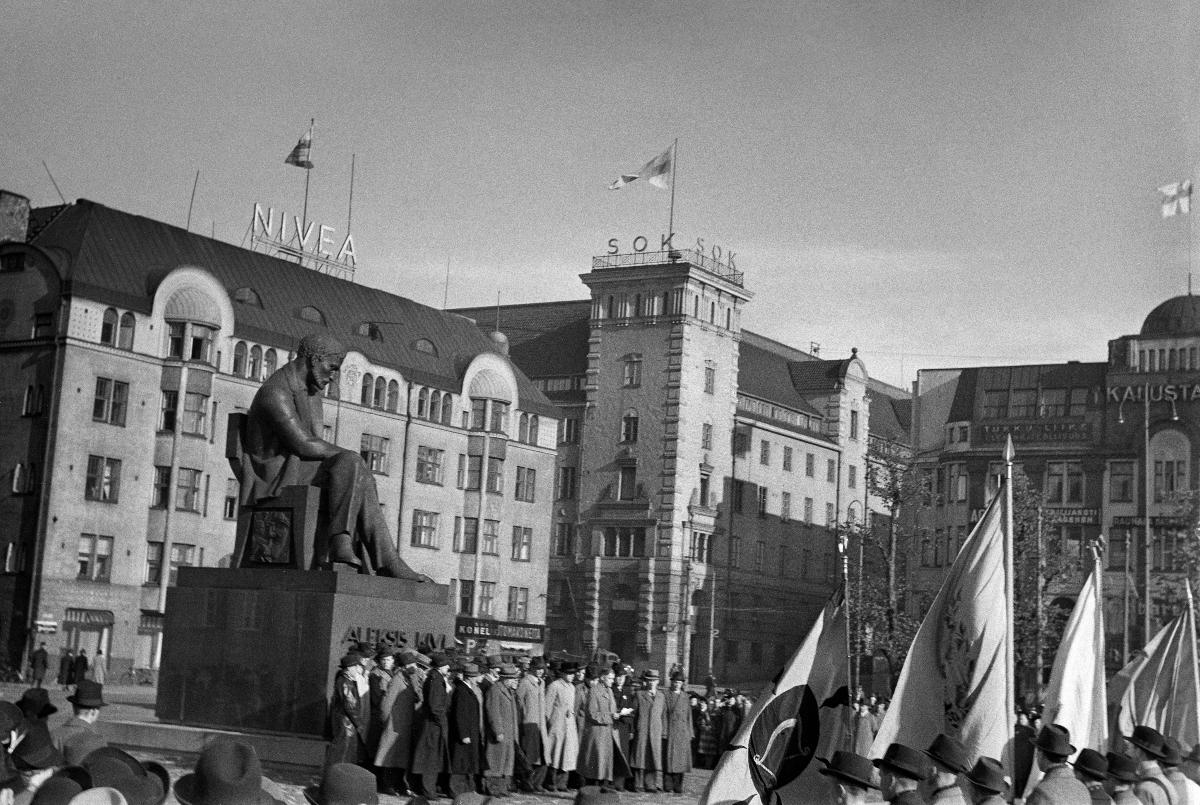
Helsingin yliopiston ylioppilaskunta Aleksis Kiven patsaalla
Helsingfors universitets studentkår vid Aleksis Kivi statyn; Helsinki University Student Union at the statue of Aleksis Kivi
sisällön kuvaus: Helsingin yliopiston ylioppilaskunta Aleksis Kiven patsaalla Helsingissä Aleksis Kiven päivänä 10.10.1940. content description: Helsinki University Student Union at the statue of Aleksis Kivi in Helsinki on Aleksis Kivi's Day 10.10.1940. innehållsbeskrivning: Helsingfors universitets studentkår vid Aleksis Kivi statyn i Helsingfors på Aleksis Kividagen 10.10.1940.
Kuvaaja: Sundström, Hugo, kuvaaja
Vuosi: 1940
Paikka: Suomi, Uusimaa, Helsinki, Rautatientori
Aiheet: HBL; patsaat; ylioppilaat; statues; general upper secondary school graduates; students; statyer; studenter